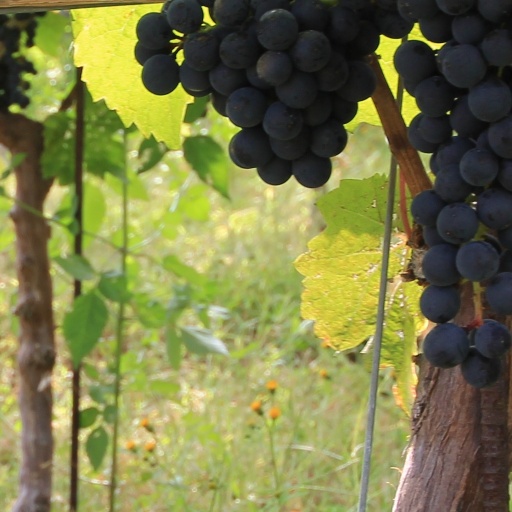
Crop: grape